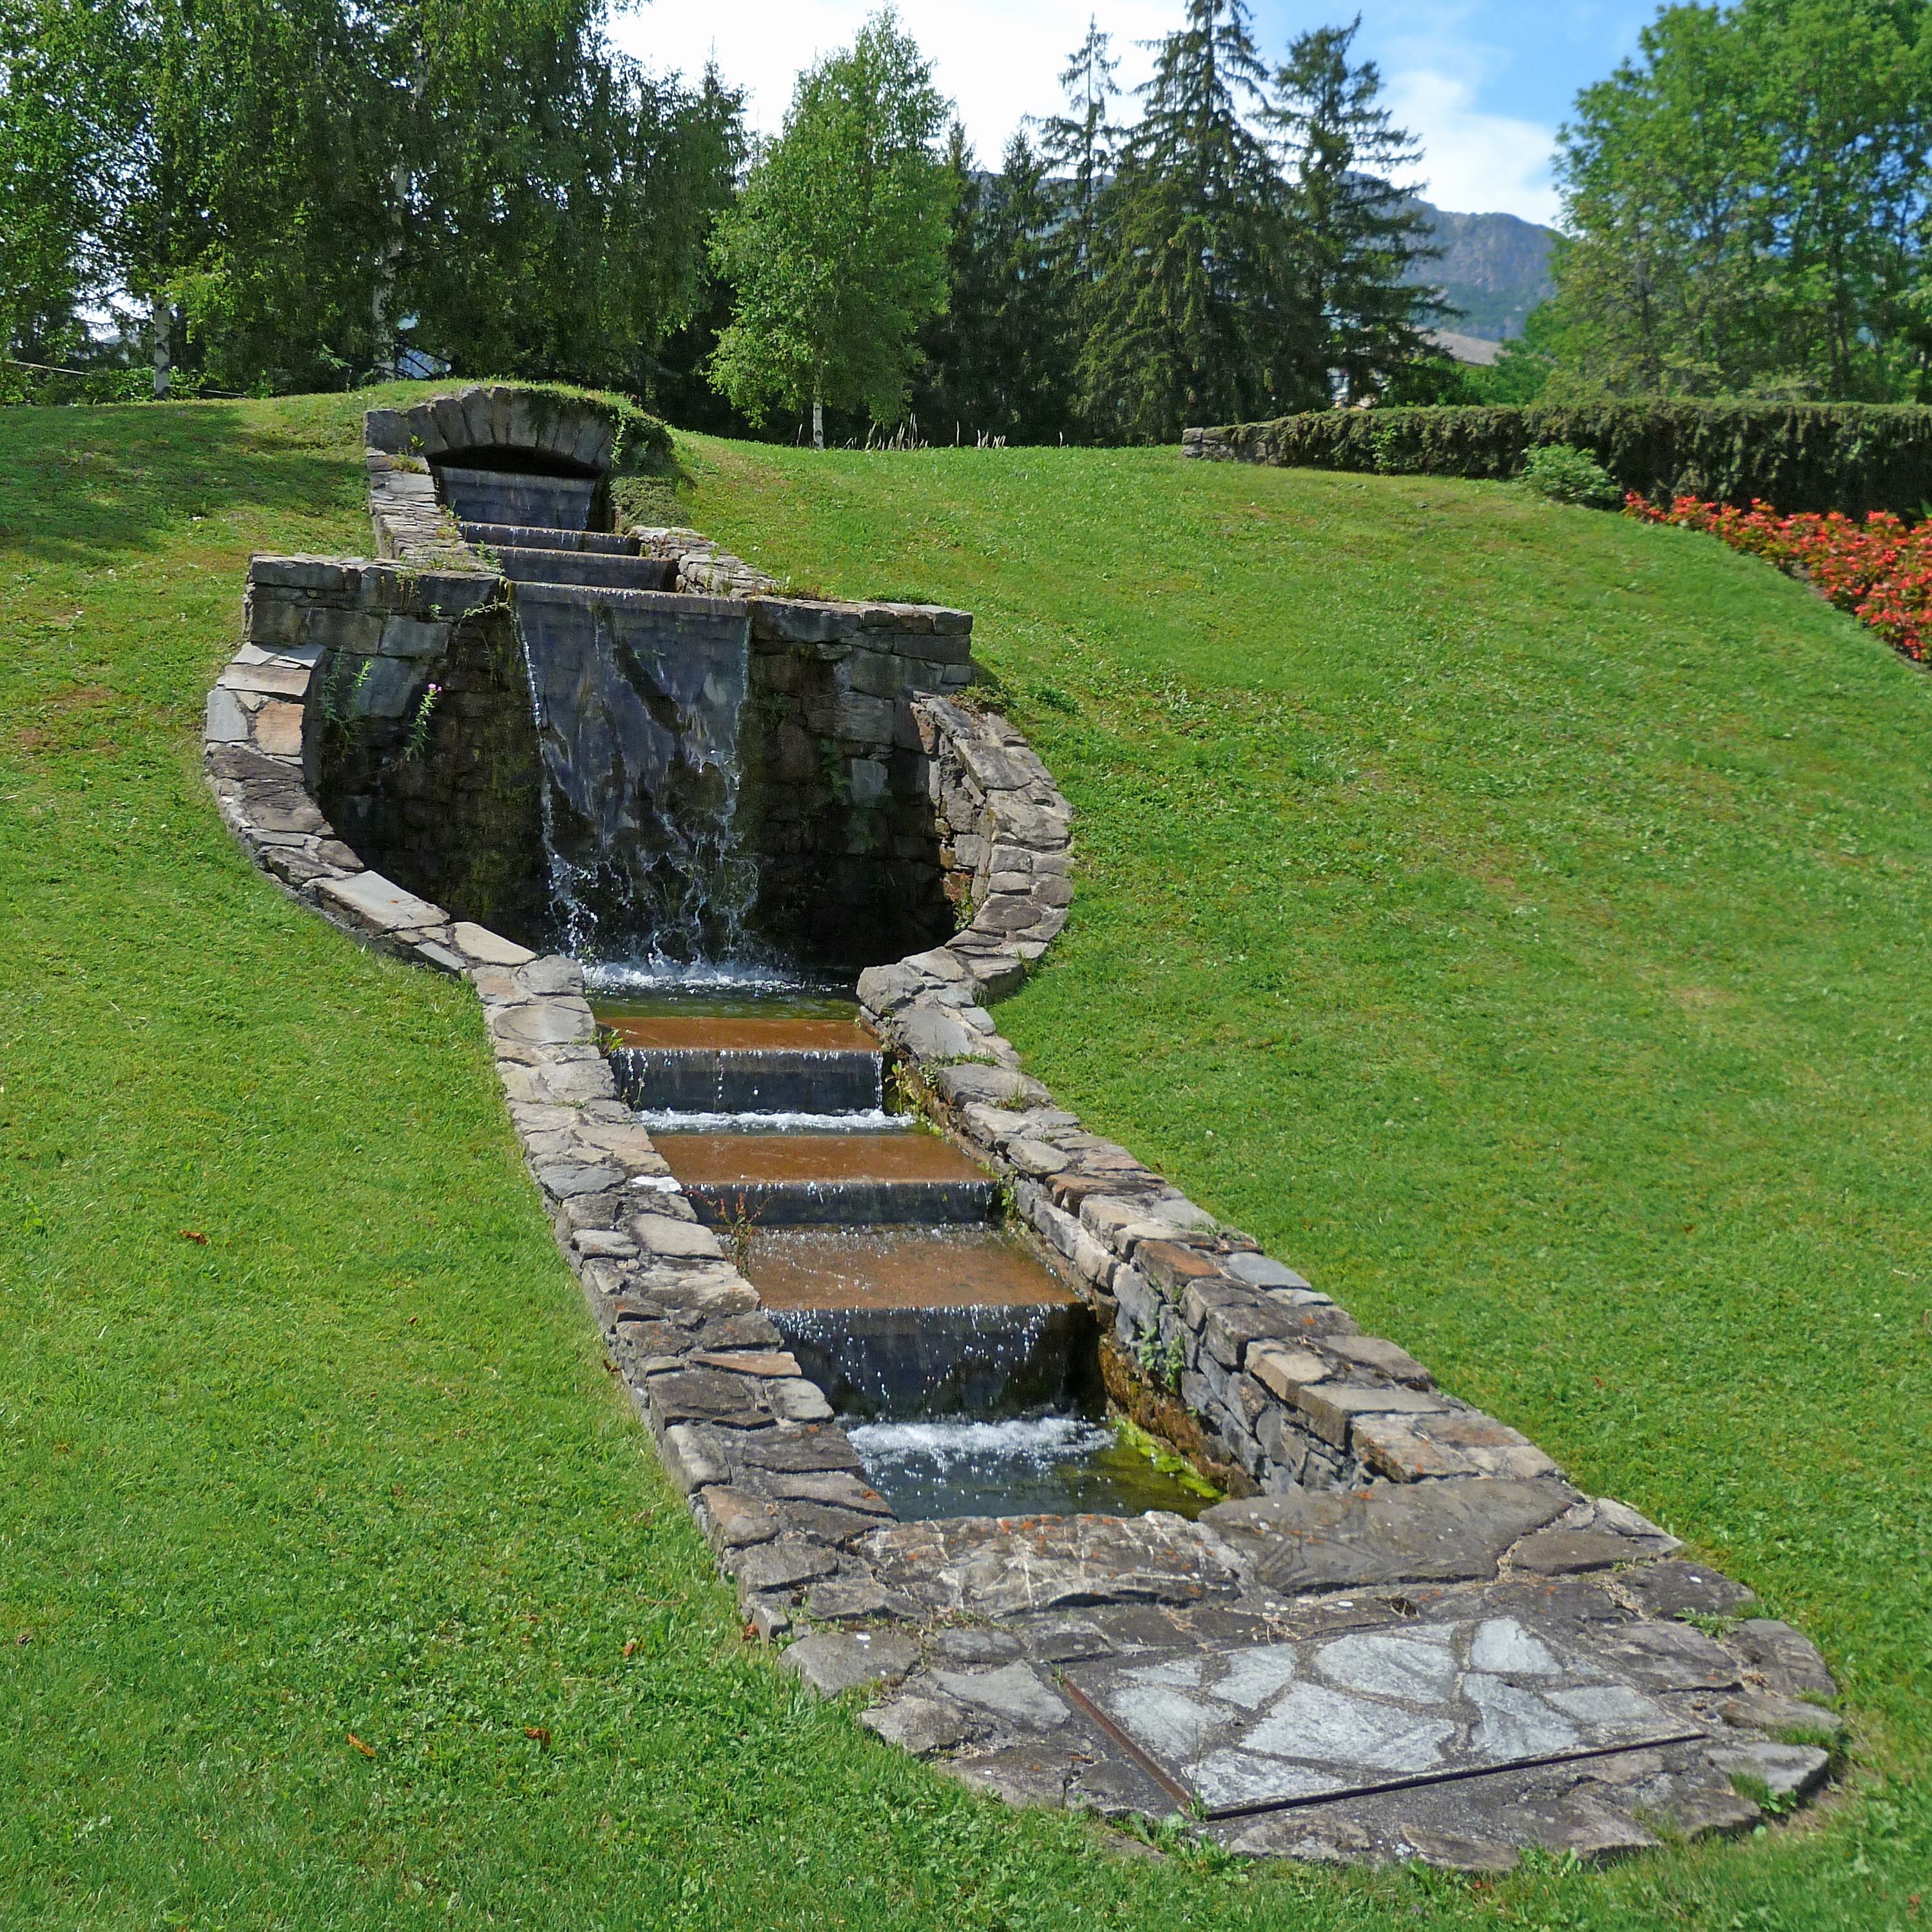
landscape, water, lawn, walkway, pond, green, cascade, backyard, garden, fountain, yard, urban setting